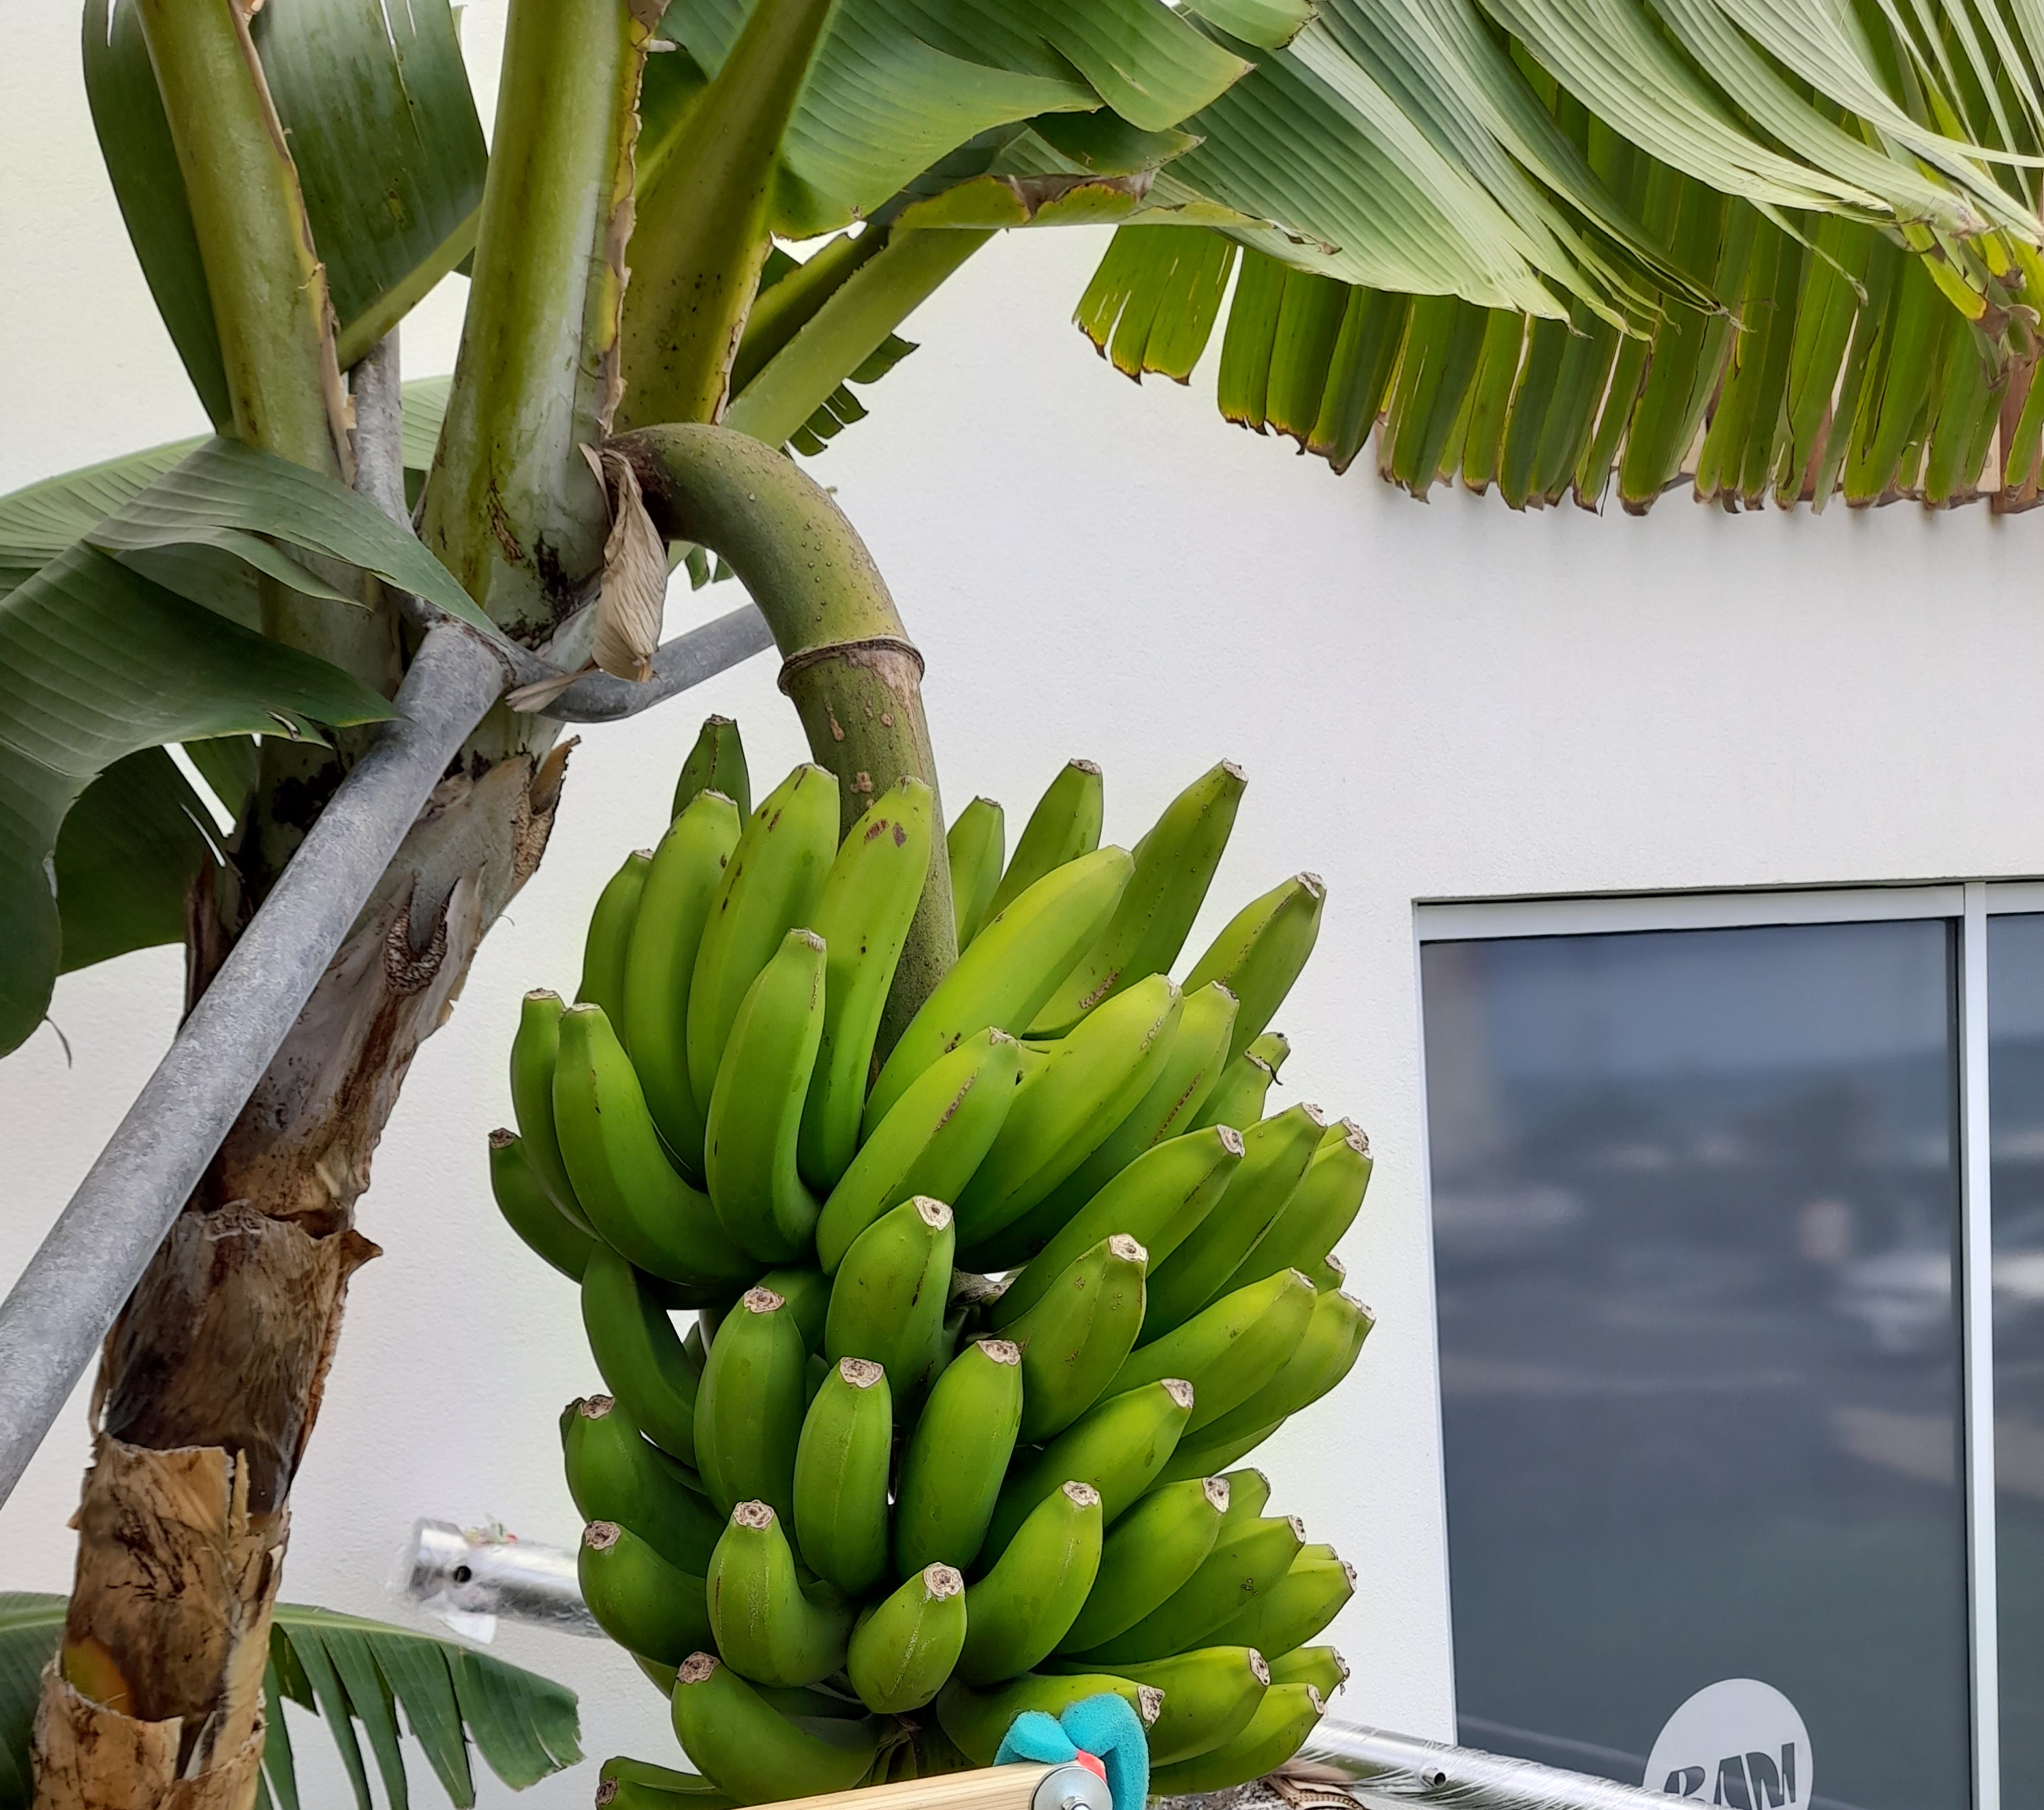
Label: Keep